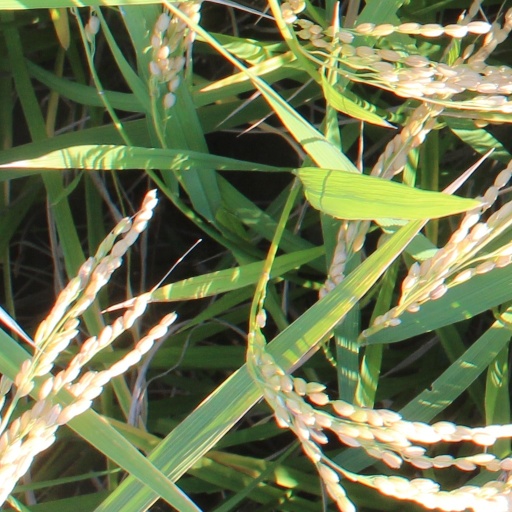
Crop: rice